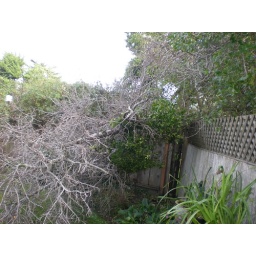
our tree over the bordering fence into the creepy orange tree, lawn ornament yard.